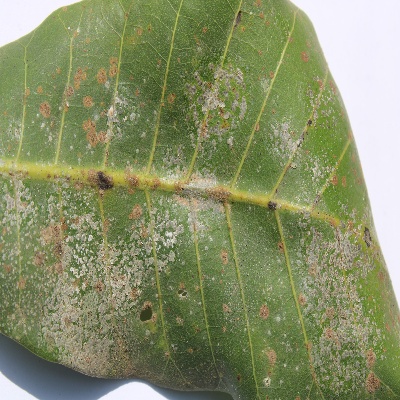
Crop: Cashew
Condition: red rust